Dr. Martin H. Caulkins House and Office

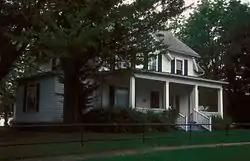

The Dr. Martin H. Caulkins House and Office is a historic building located in Wyoming, Iowa, United States. Caulkins was a New York native who started out as a teacher before studying medicine. He married his wife Lucinda Louden in 1855, and moved to Iowa the following year. Caulkins was the first physician to serve this rural community. He also served as the town's first mayor, and in the Iowa Legislature.